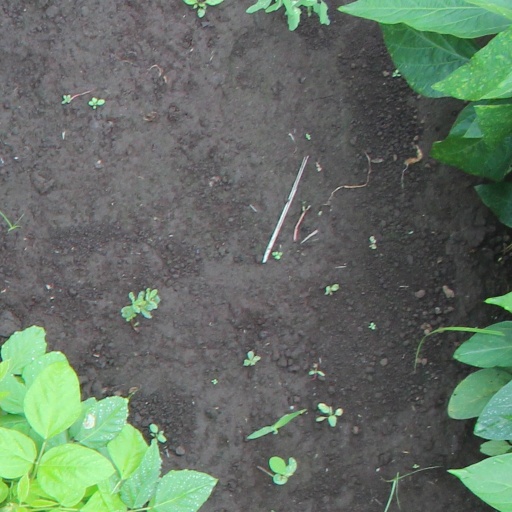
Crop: soybean